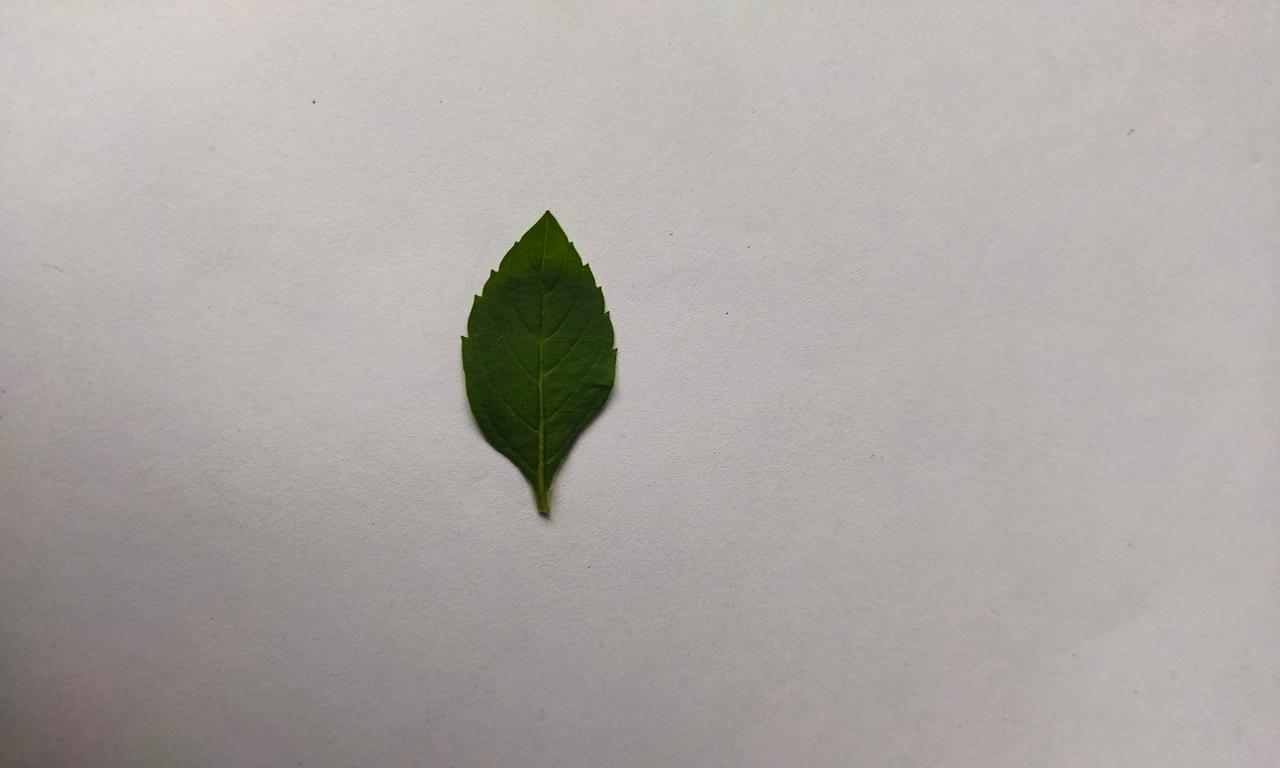
Label: Fresh